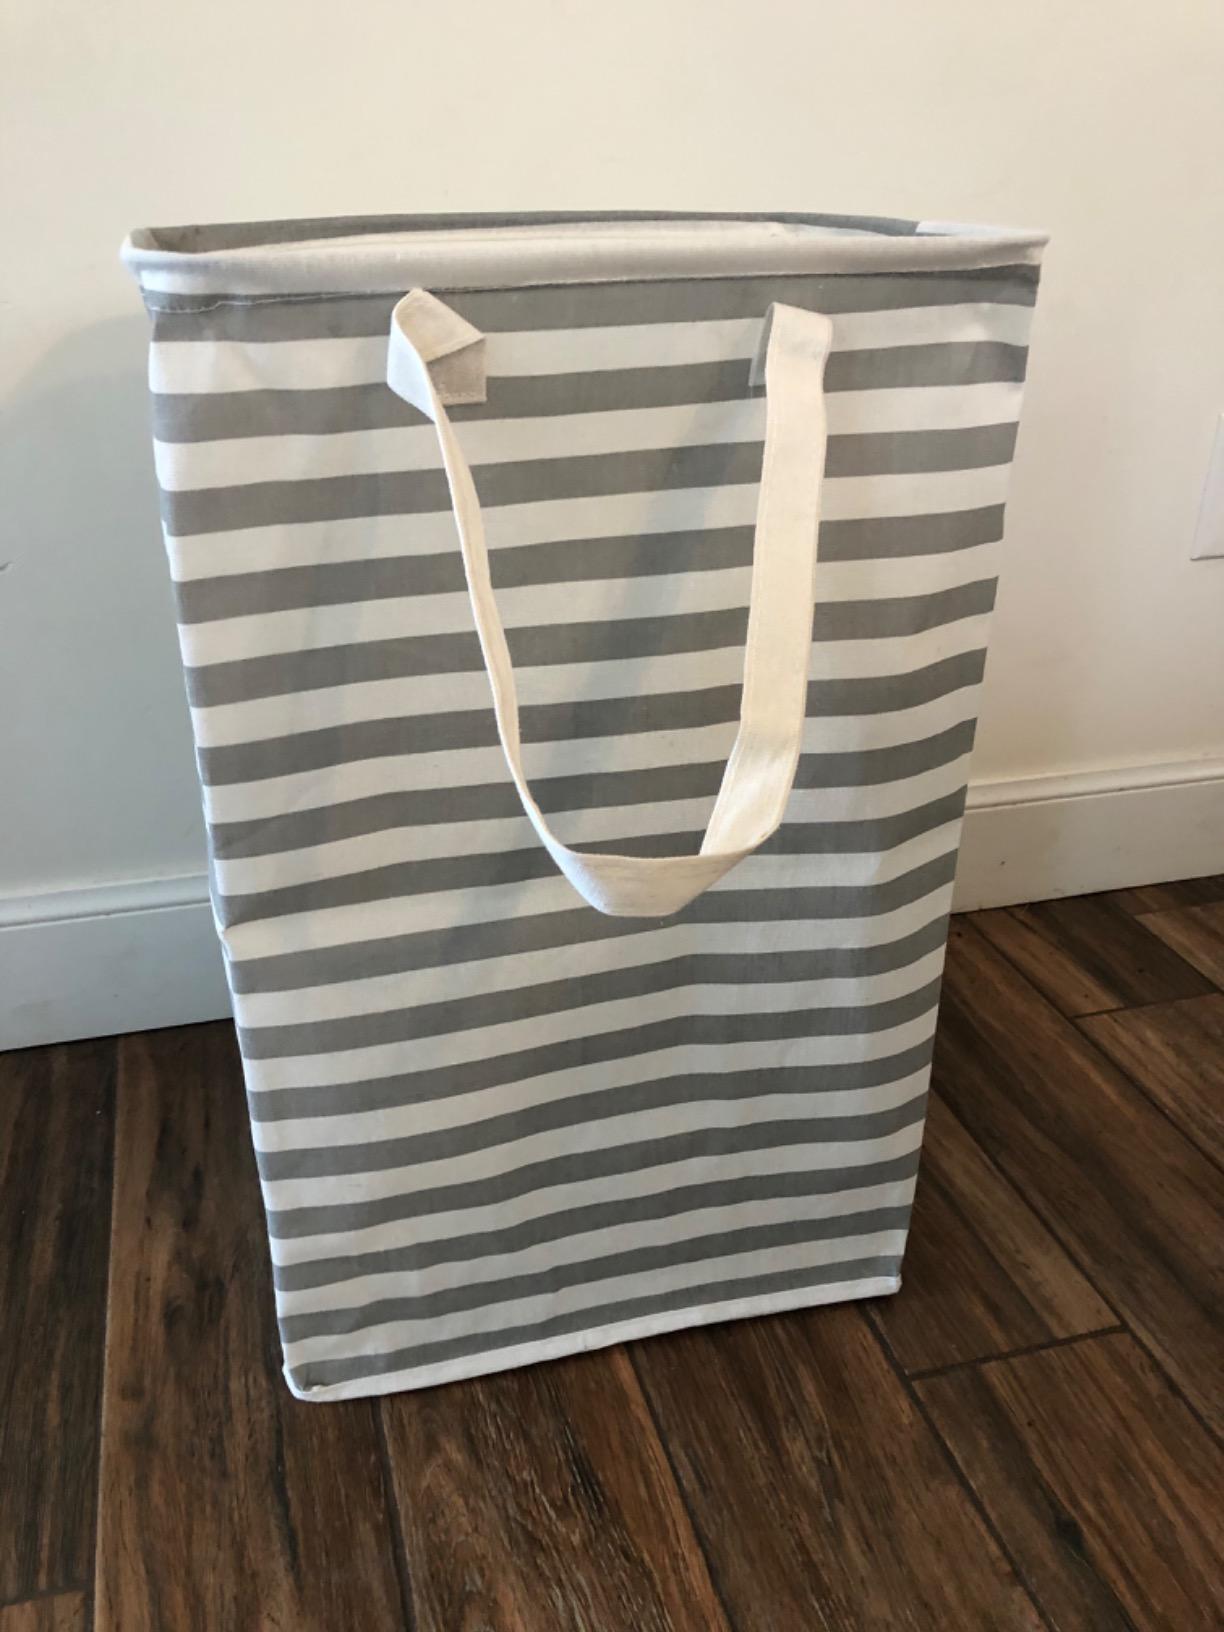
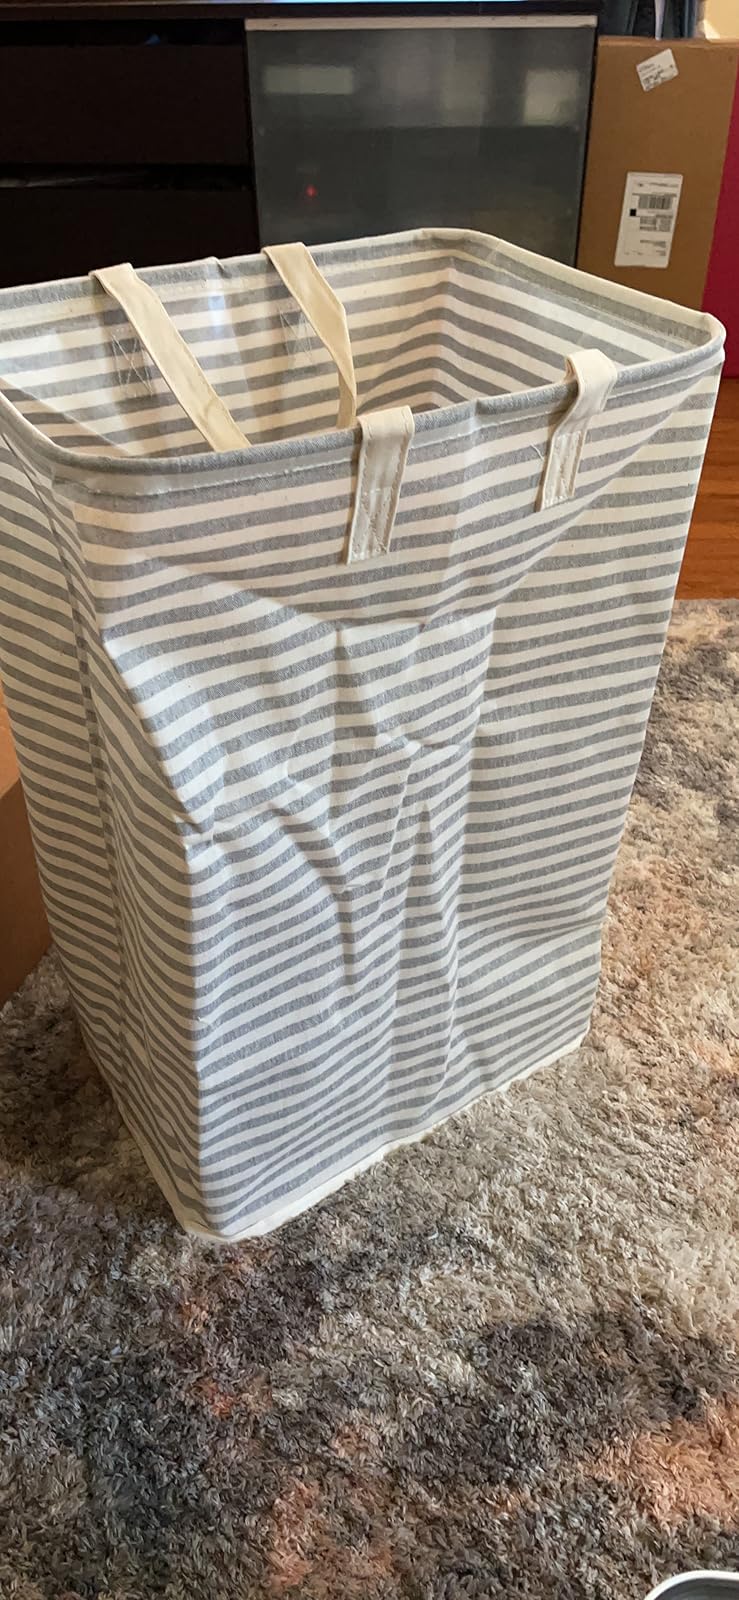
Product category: items_hamper
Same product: no